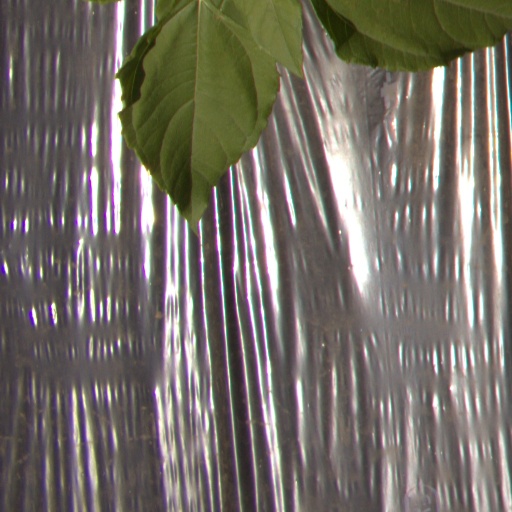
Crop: Jerusalem artichoke